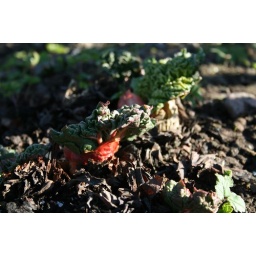
first days in the garden last weekend.. lovely &amp;amp; funny red balls bursting from the ground into the first rhubarb leaves